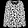
Label: Shirt